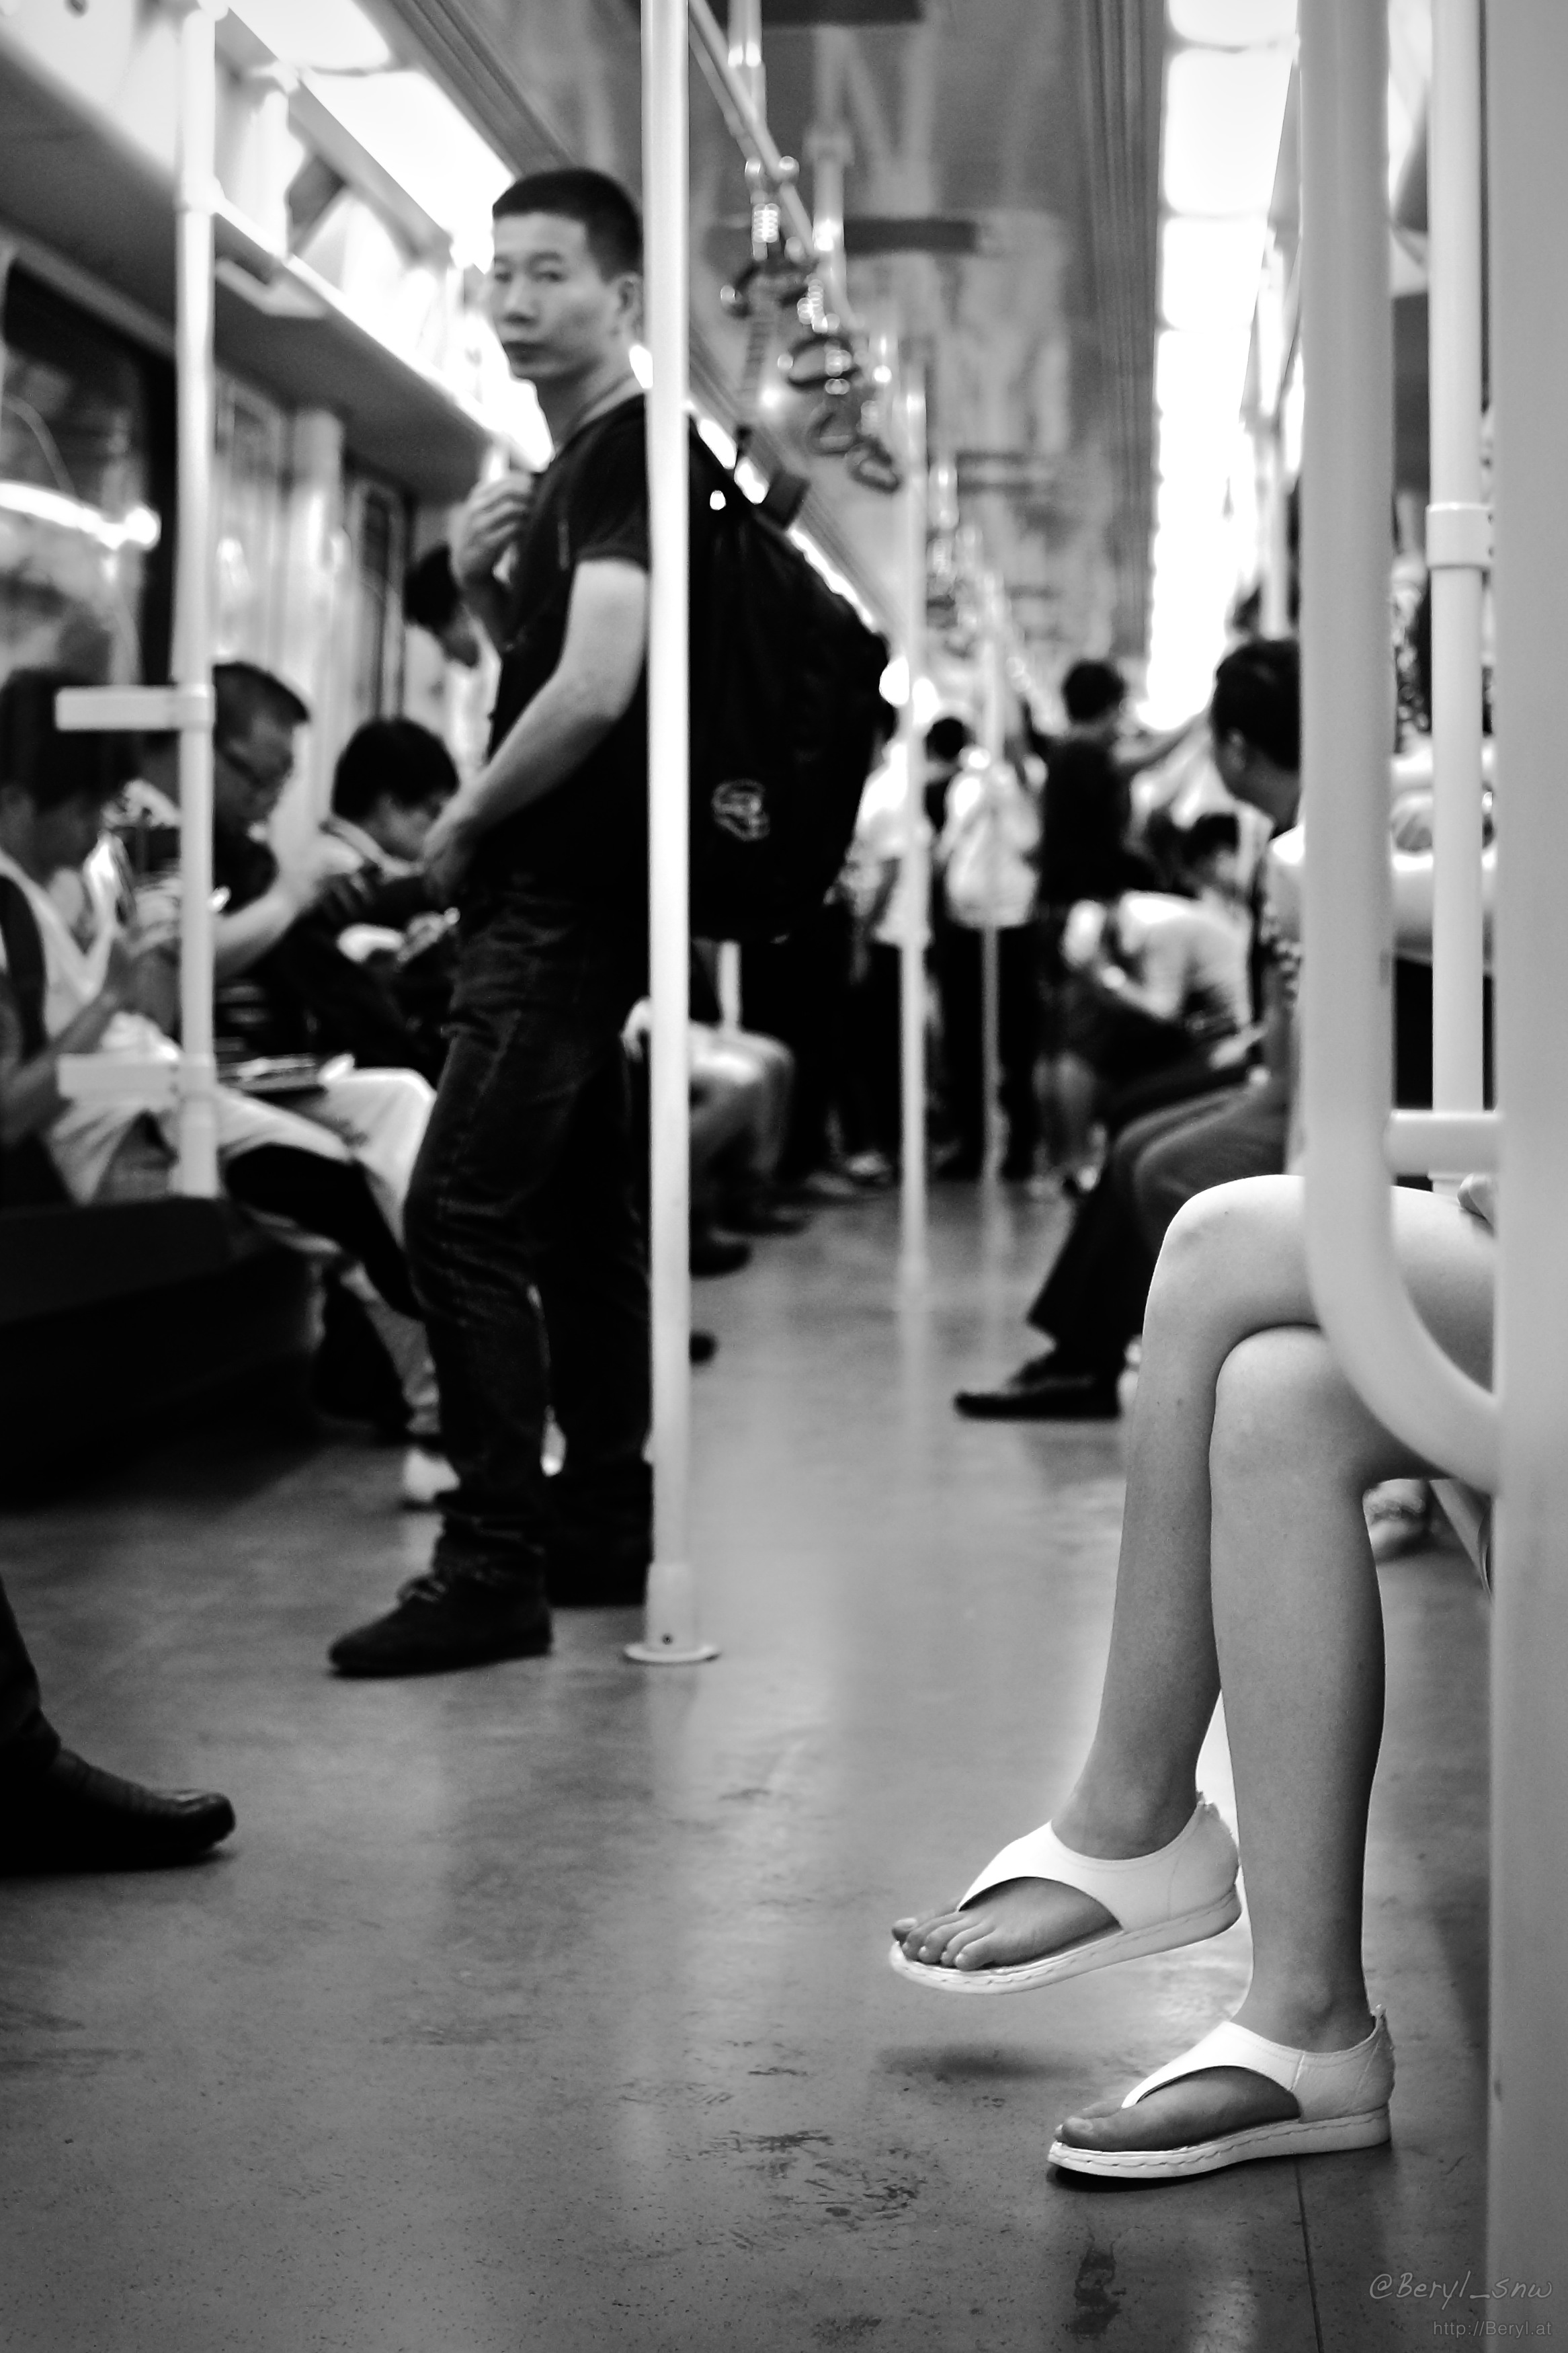
man, black and white, people, girl, white, street, night, photography, tube, feet, train, looking, evening, dance, sitting, indoor, fashion, nikon, black, monochrome, performance art, bw, blackandwhite, candid, women, sports, legs, footwear, canton, sony, nikkor, mirrorless, guangzhou, adapter, nex, lensswap, nex6, ai35mmf2, afterdark, mtr, entertainment, performing arts, monochrome photography, human positions, physical fitness